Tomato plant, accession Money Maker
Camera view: bottom (45 deg); turntable rotation: 300 degrees
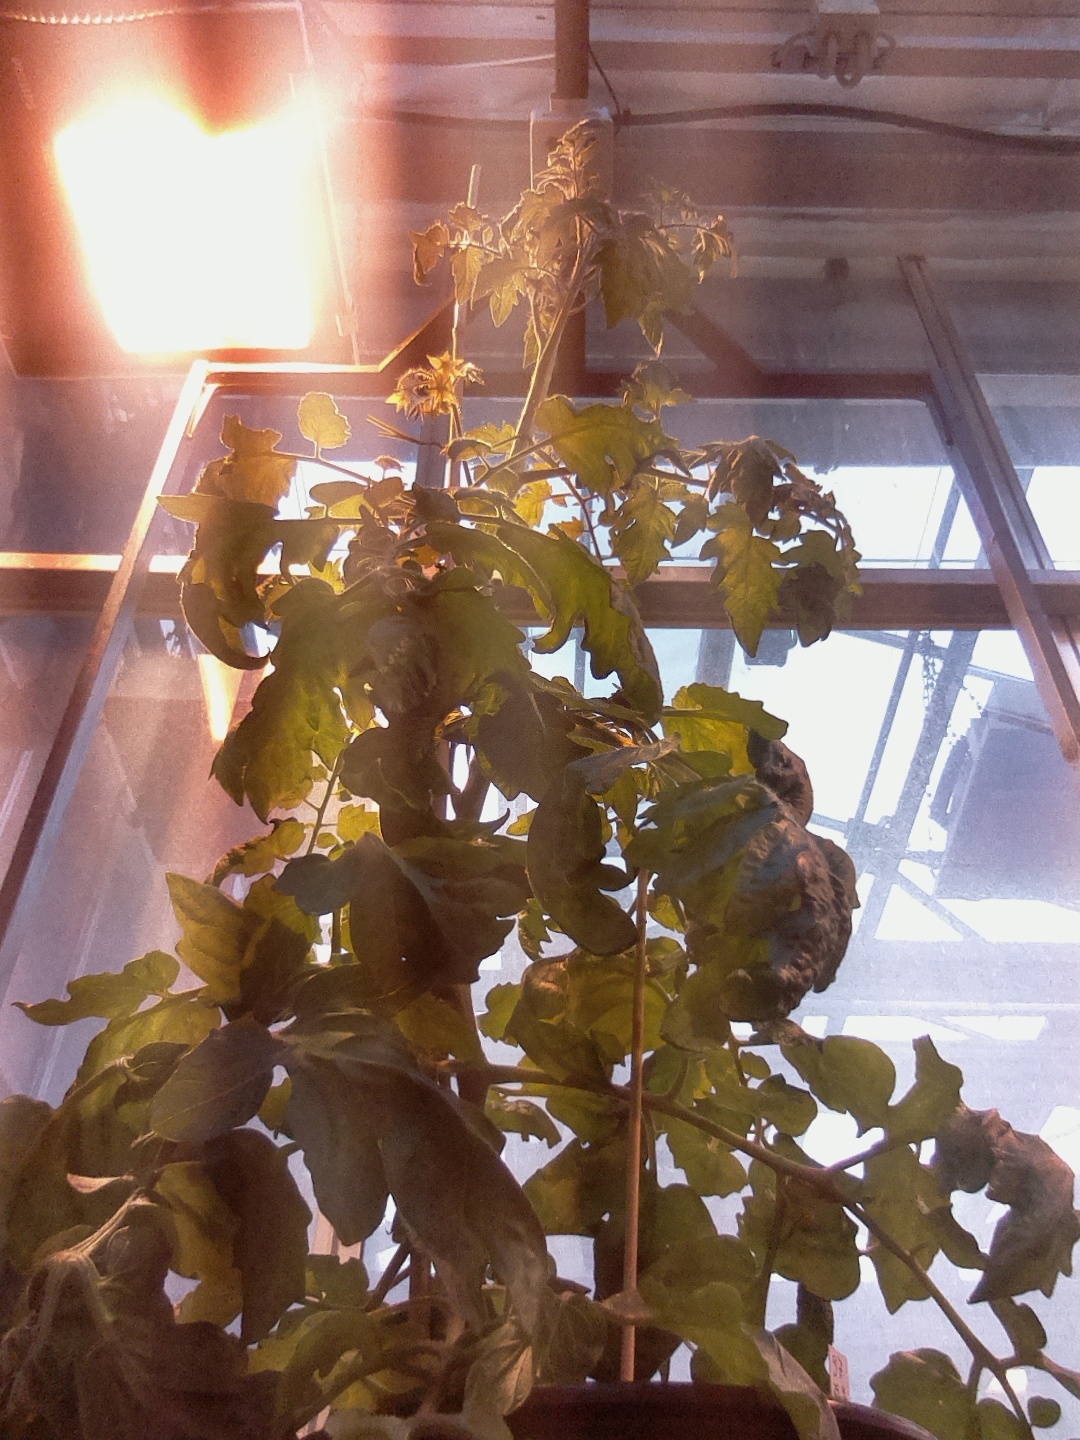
BBCH growth stage 68: Full flowering, 80%-90% of flowers open, more petals falling